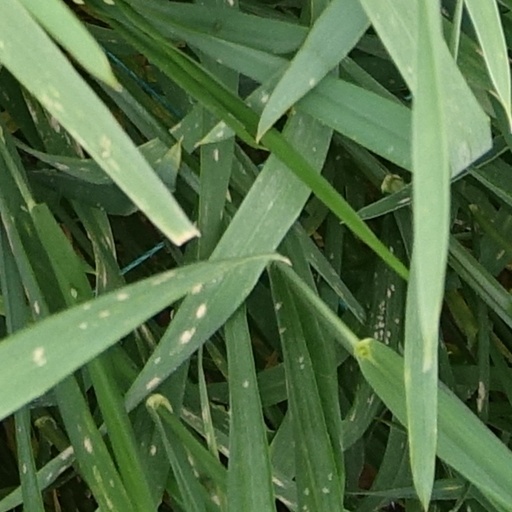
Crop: wheat